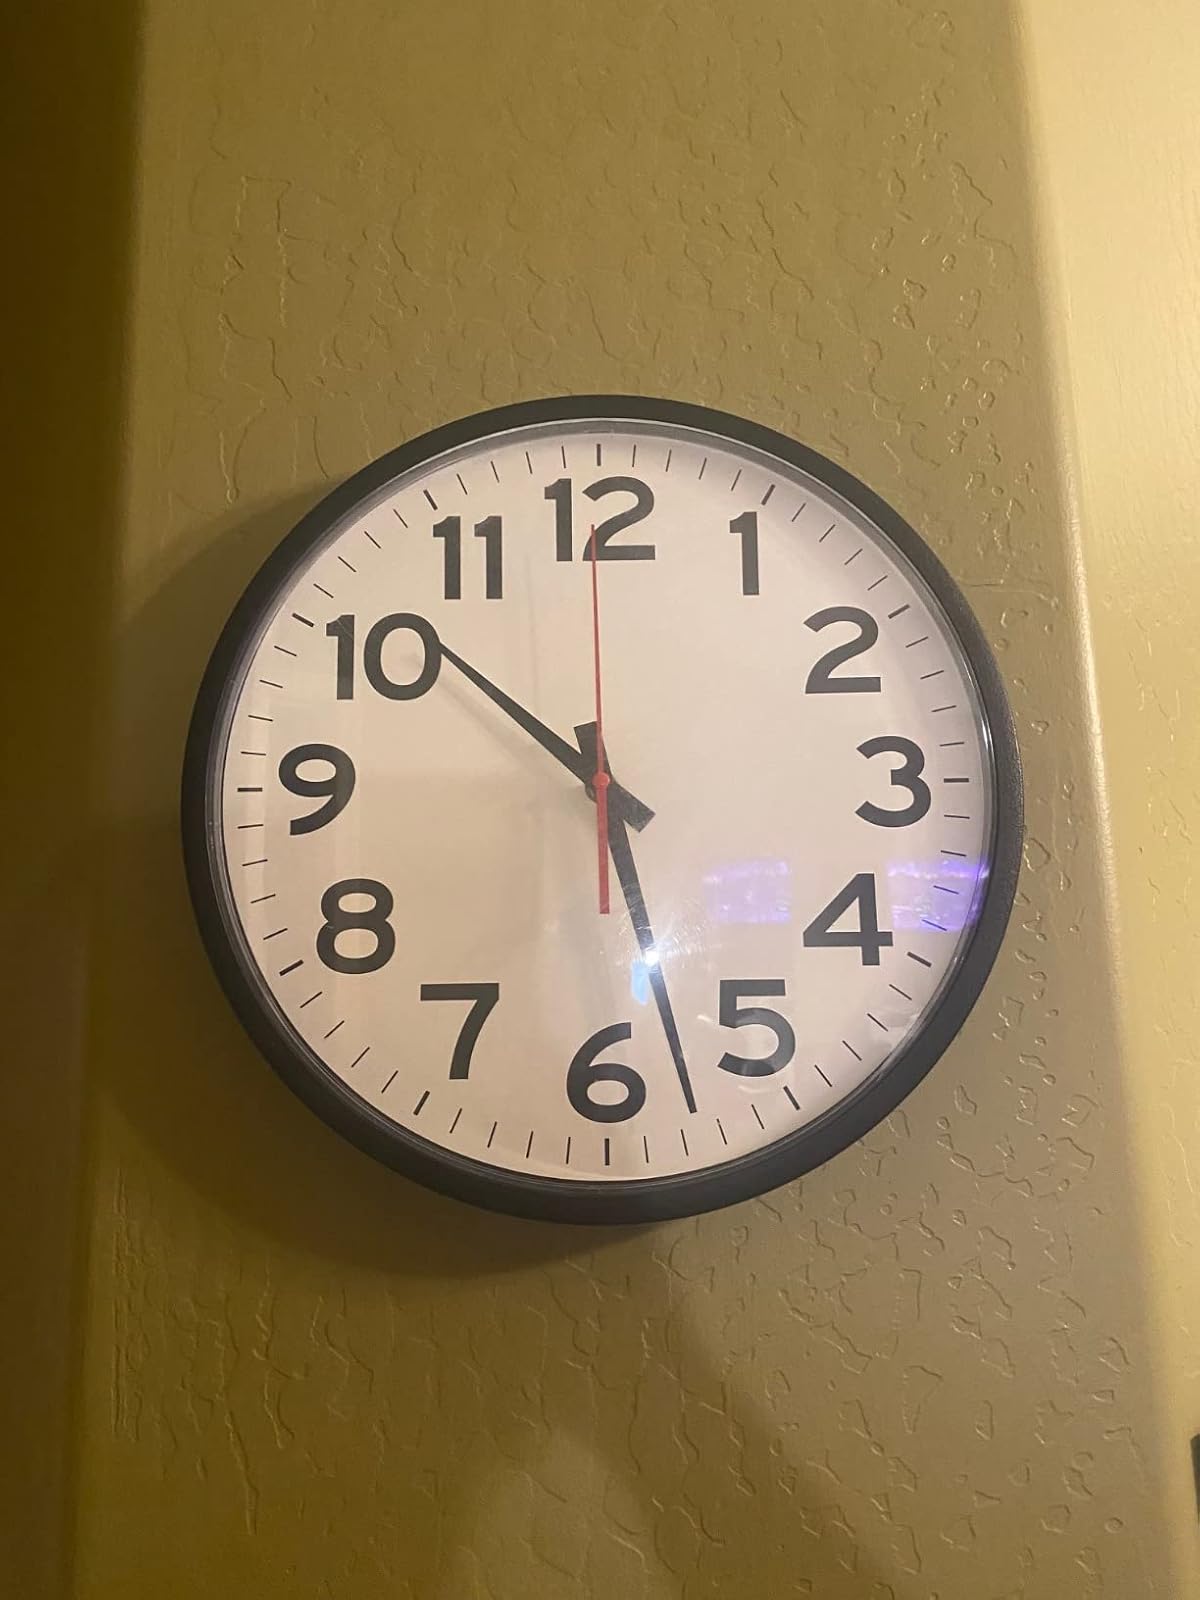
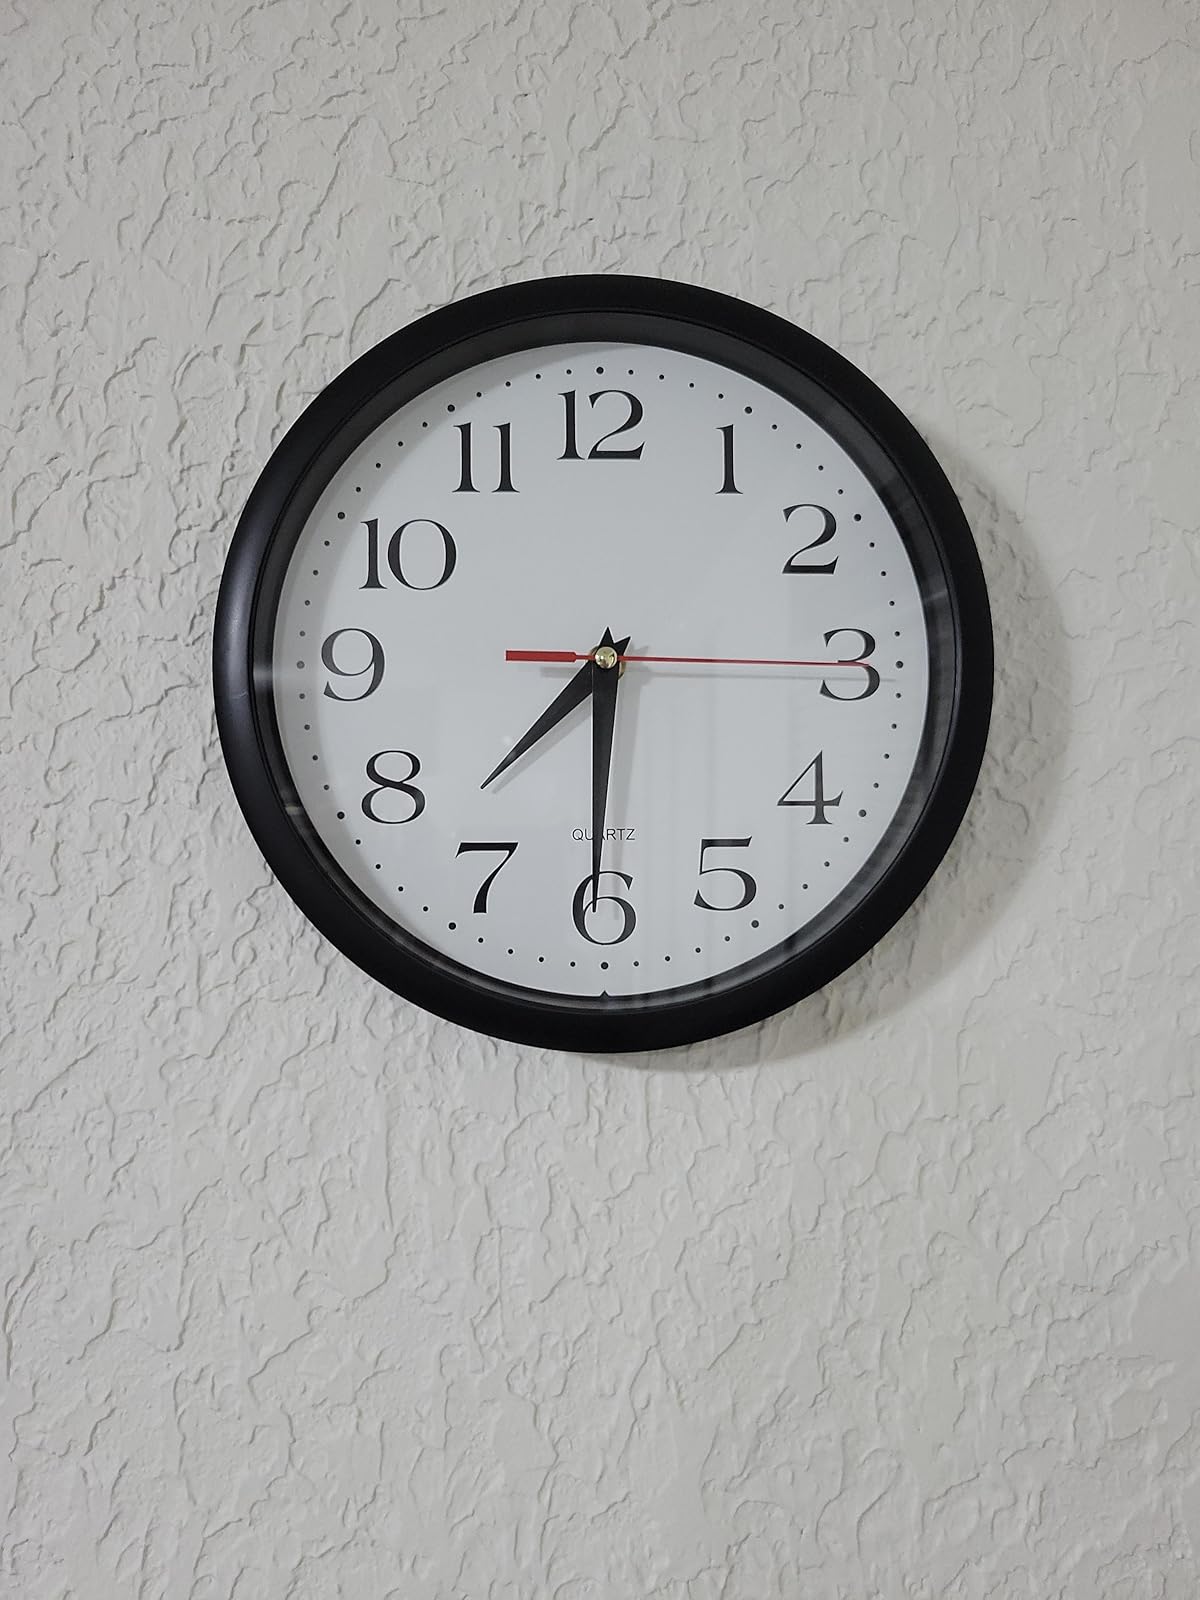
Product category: clock
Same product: no